Castles in Great Britain and Ireland

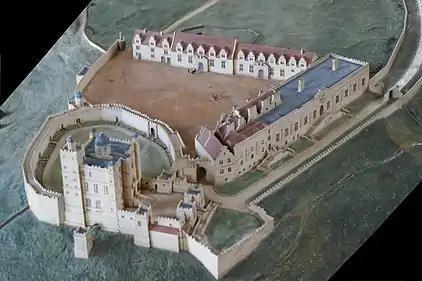
Bolsover Castle in England, following its redesign at the beginning of the 17th century

The 15th and 16th centuries saw a small number of British castles develop into still grander structures, often drawing on the Renaissance views on architecture that were increasing in popularity on the continent. Tower keeps, large solid keeps used for private accommodation, probably inspired by those in France had started to appear in the 14th century at Dudley and Warkworth. In the 15th century the fashion spread with the creation of very expensive, French-influenced palatial castles featuring complex tower keeps at Wardour, Tattershall and Raglan Castle. In central and eastern England castles began to be built in brick, with Caister, Kirby Muxloe and Tattershall forming examples of this new style. North of the border the construction of Holyrood Great Tower between 1528 and 1532 picked up on this English tradition, but incorporated additional French influences to produce a highly secure but comfortable castle, guarded by a gun park.